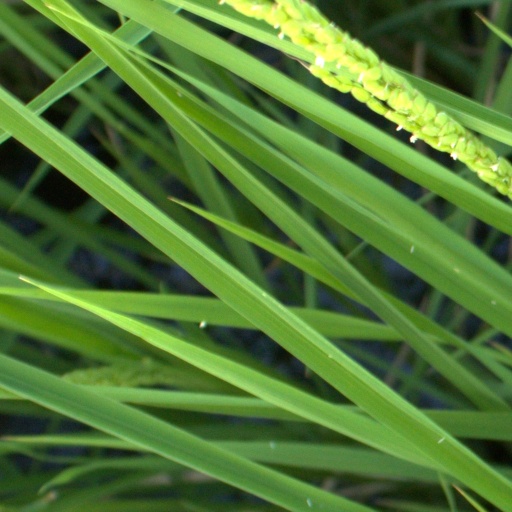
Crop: rice